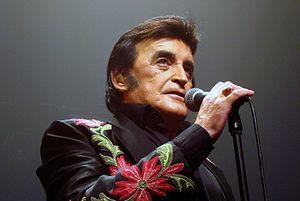
sur scène en 2012. crédit photo Bemelmans Michaël.
Hervé Forneri, dit Dick Rivers, est un chanteur de rock français né le 24 avril 1946 à Nice dans les Alpes-Maritimes et mort le 24 avril 2019 à Neuilly-sur-Seine.